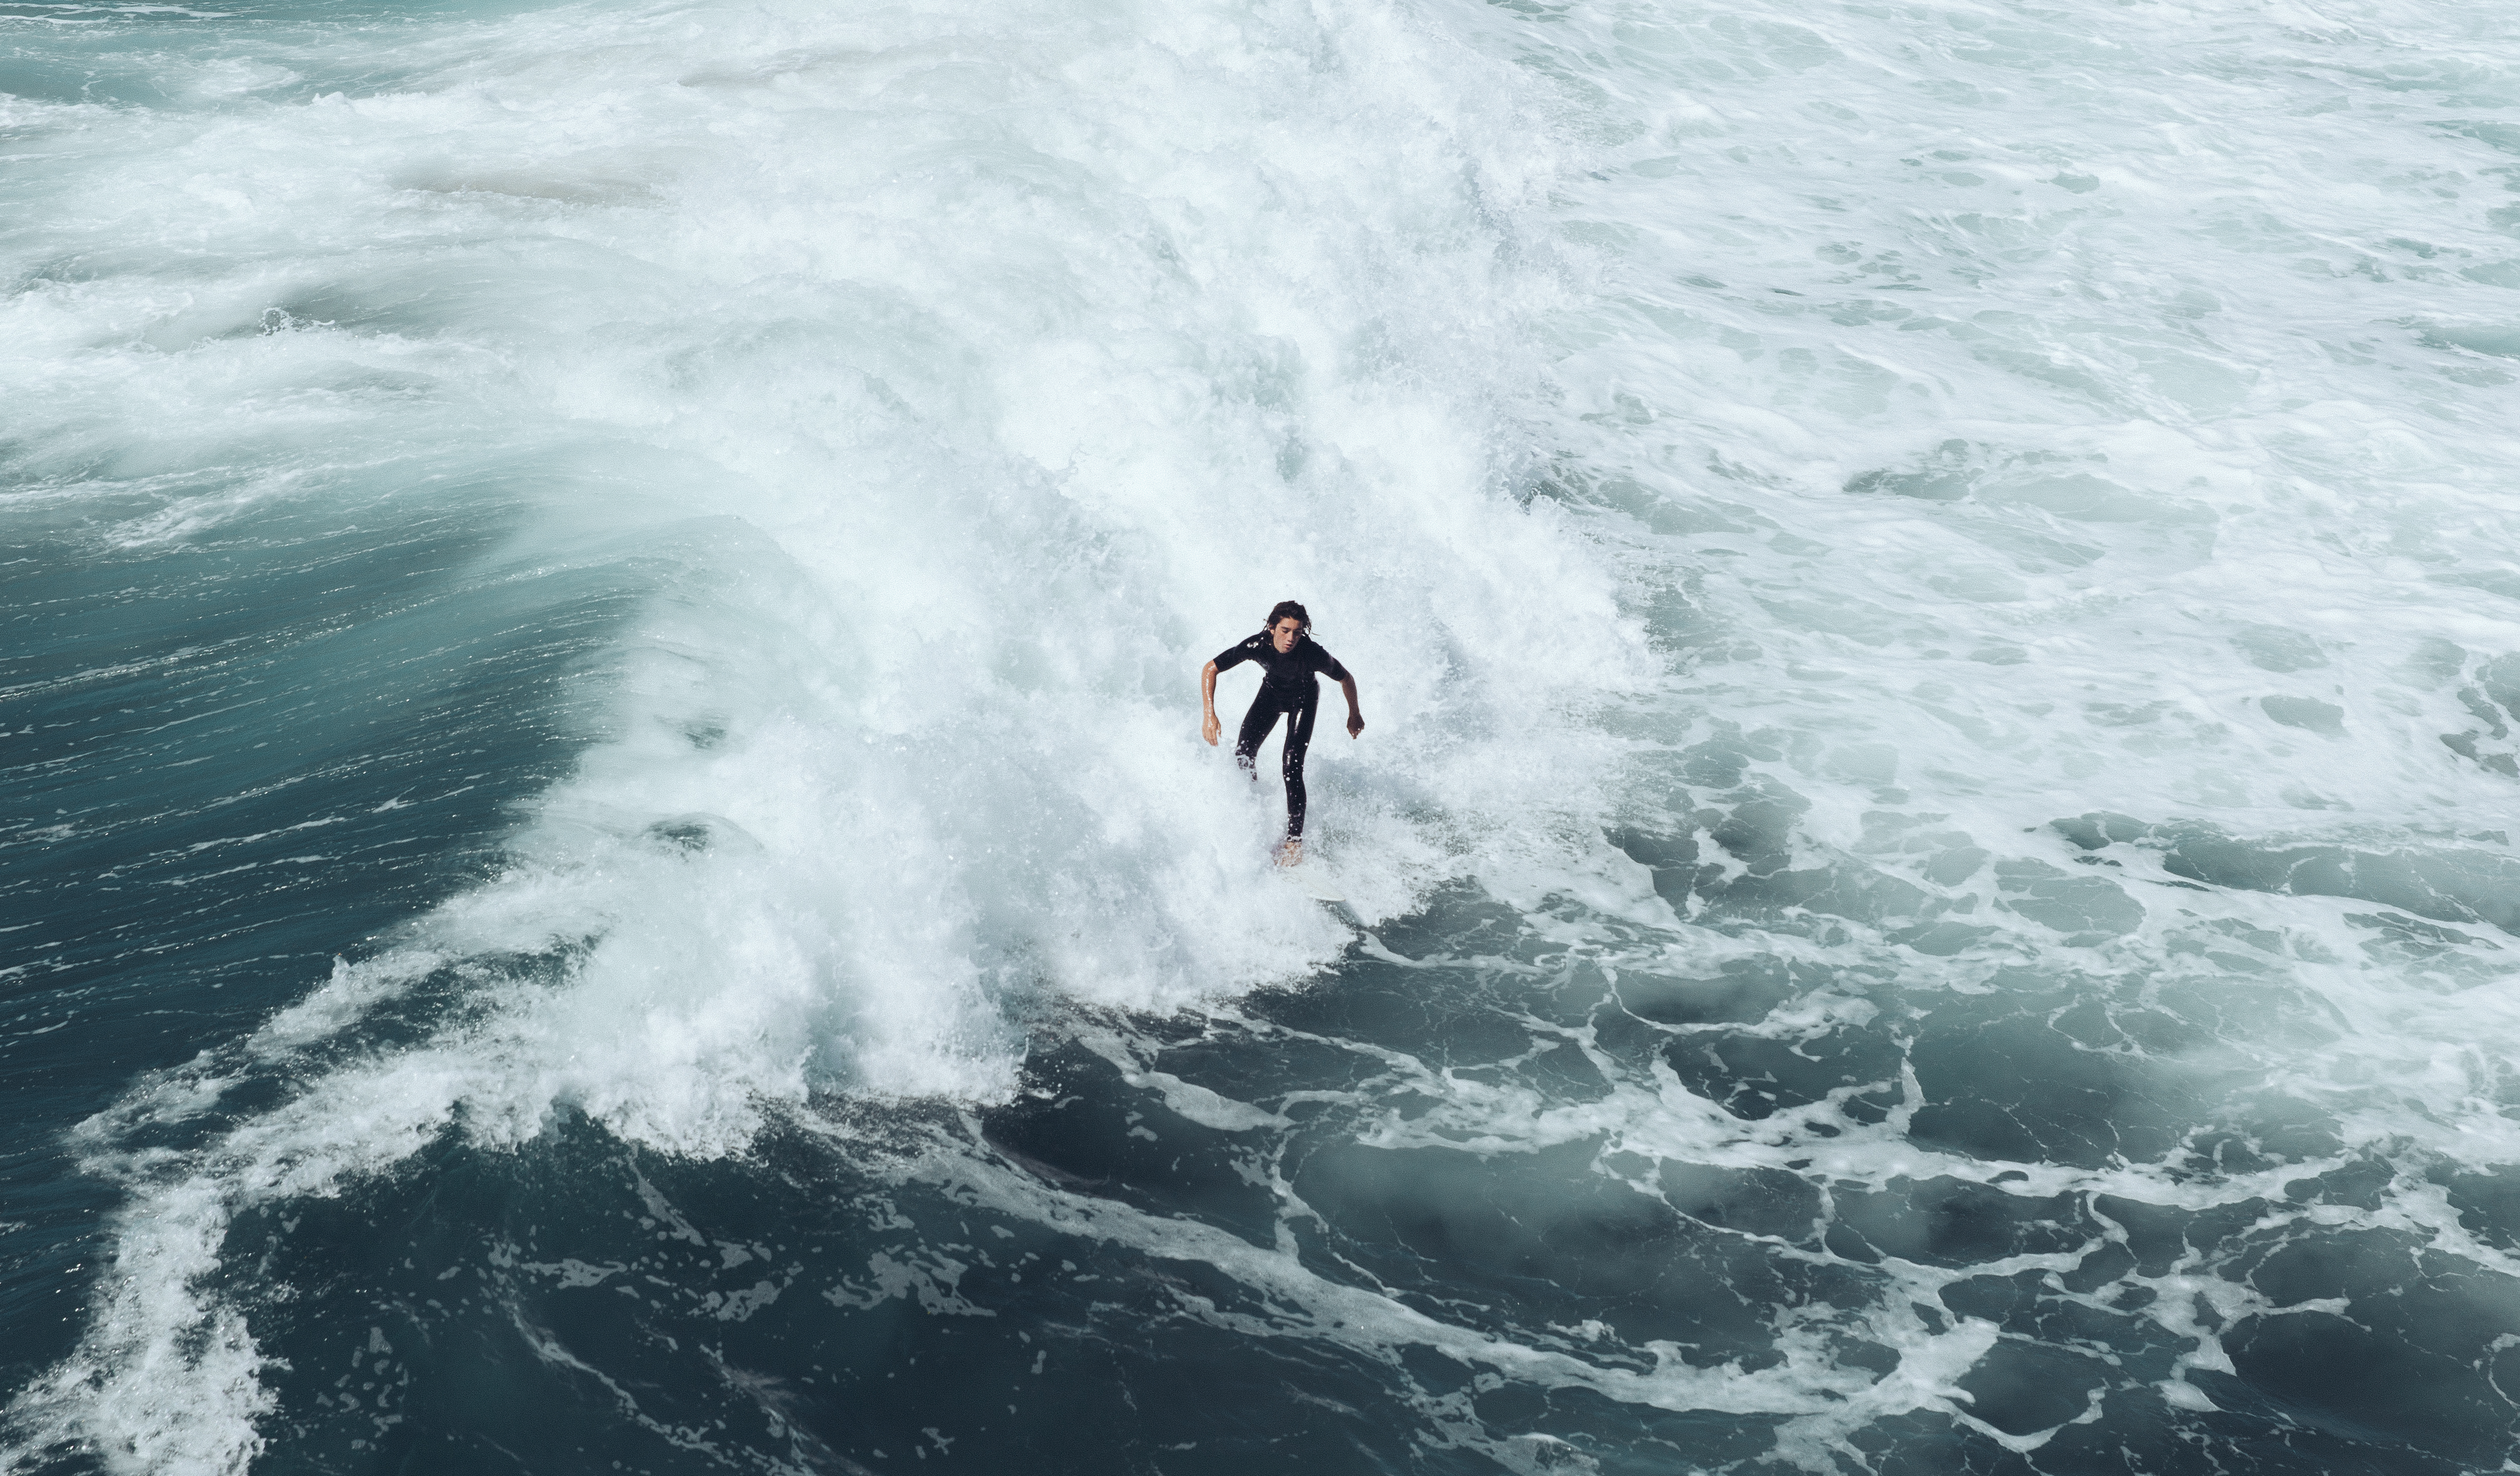
sea, ocean, wave, surfer, surf, surfing, surfboard, extreme sport, crest, sports, water sport, wind wave, boardsport, surfing equipment and supplies, surface water sports